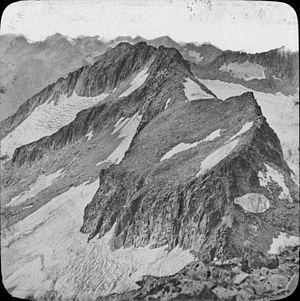
Le pic de la Maladeta est un sommet qui culmine à 3 312 m, proche du pic d'Aneto, dans les Pyrénées espagnoles. On croyait autrefois qu'il était plus haut que l'Aneto et les tentatives pour arriver à son sommet furent donc antérieures à celles des autres sommets du massif du même nom. La première ascension fut réalisée par le médecin et naturaliste Friedrich Parrot, avec le guide luchonnais P. Barrau, le 28 septembre 1817.
Charles Louis Eugène Trutat, né le 25 août 1840 à Vernon et mort le 6 août 1910 à Foix, est un photographe, pyrénéiste, géologue et naturaliste français.